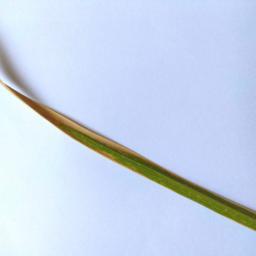
Label: Rice___Leaf_Blast